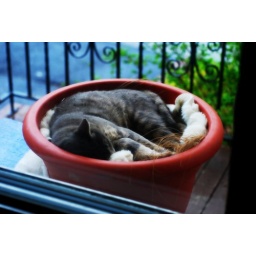
cat in a pot